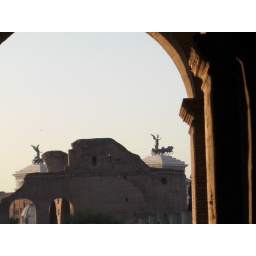
You can see the capital from everywhere - the chariot towers with the old roman city wall in front